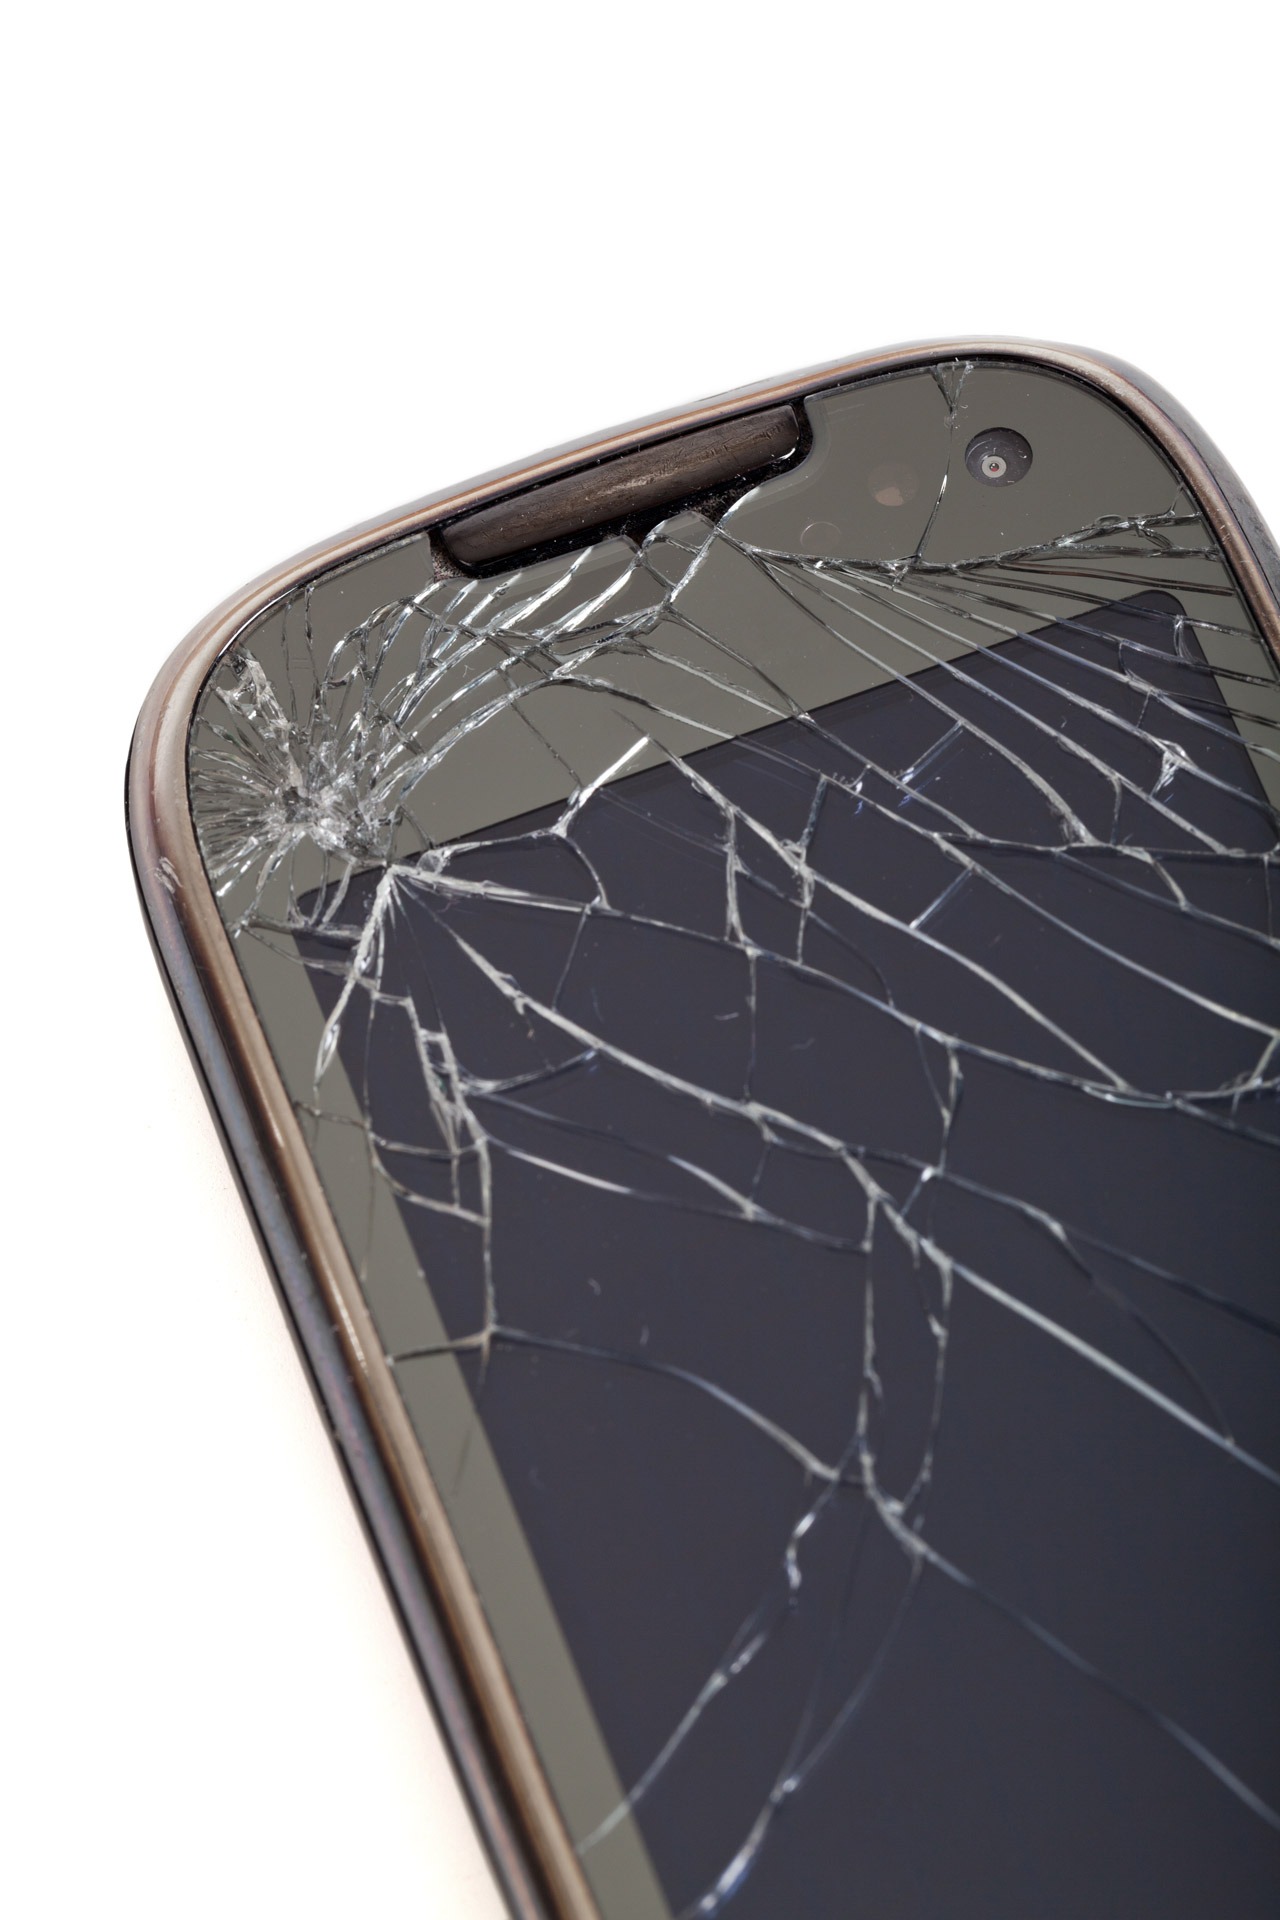
smartphone, screen, repair, broken, telephone, communication, crack, object, mobile phone, cell phone, destroyed, product, font, display, cellular, smart, failure, insurance, product design, lcd